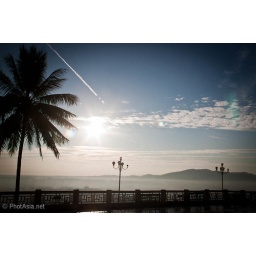
An aeroplane trail cuts the sky above Uzina Pagoda, Mawlamyine, Myanmar.